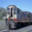
Label: train